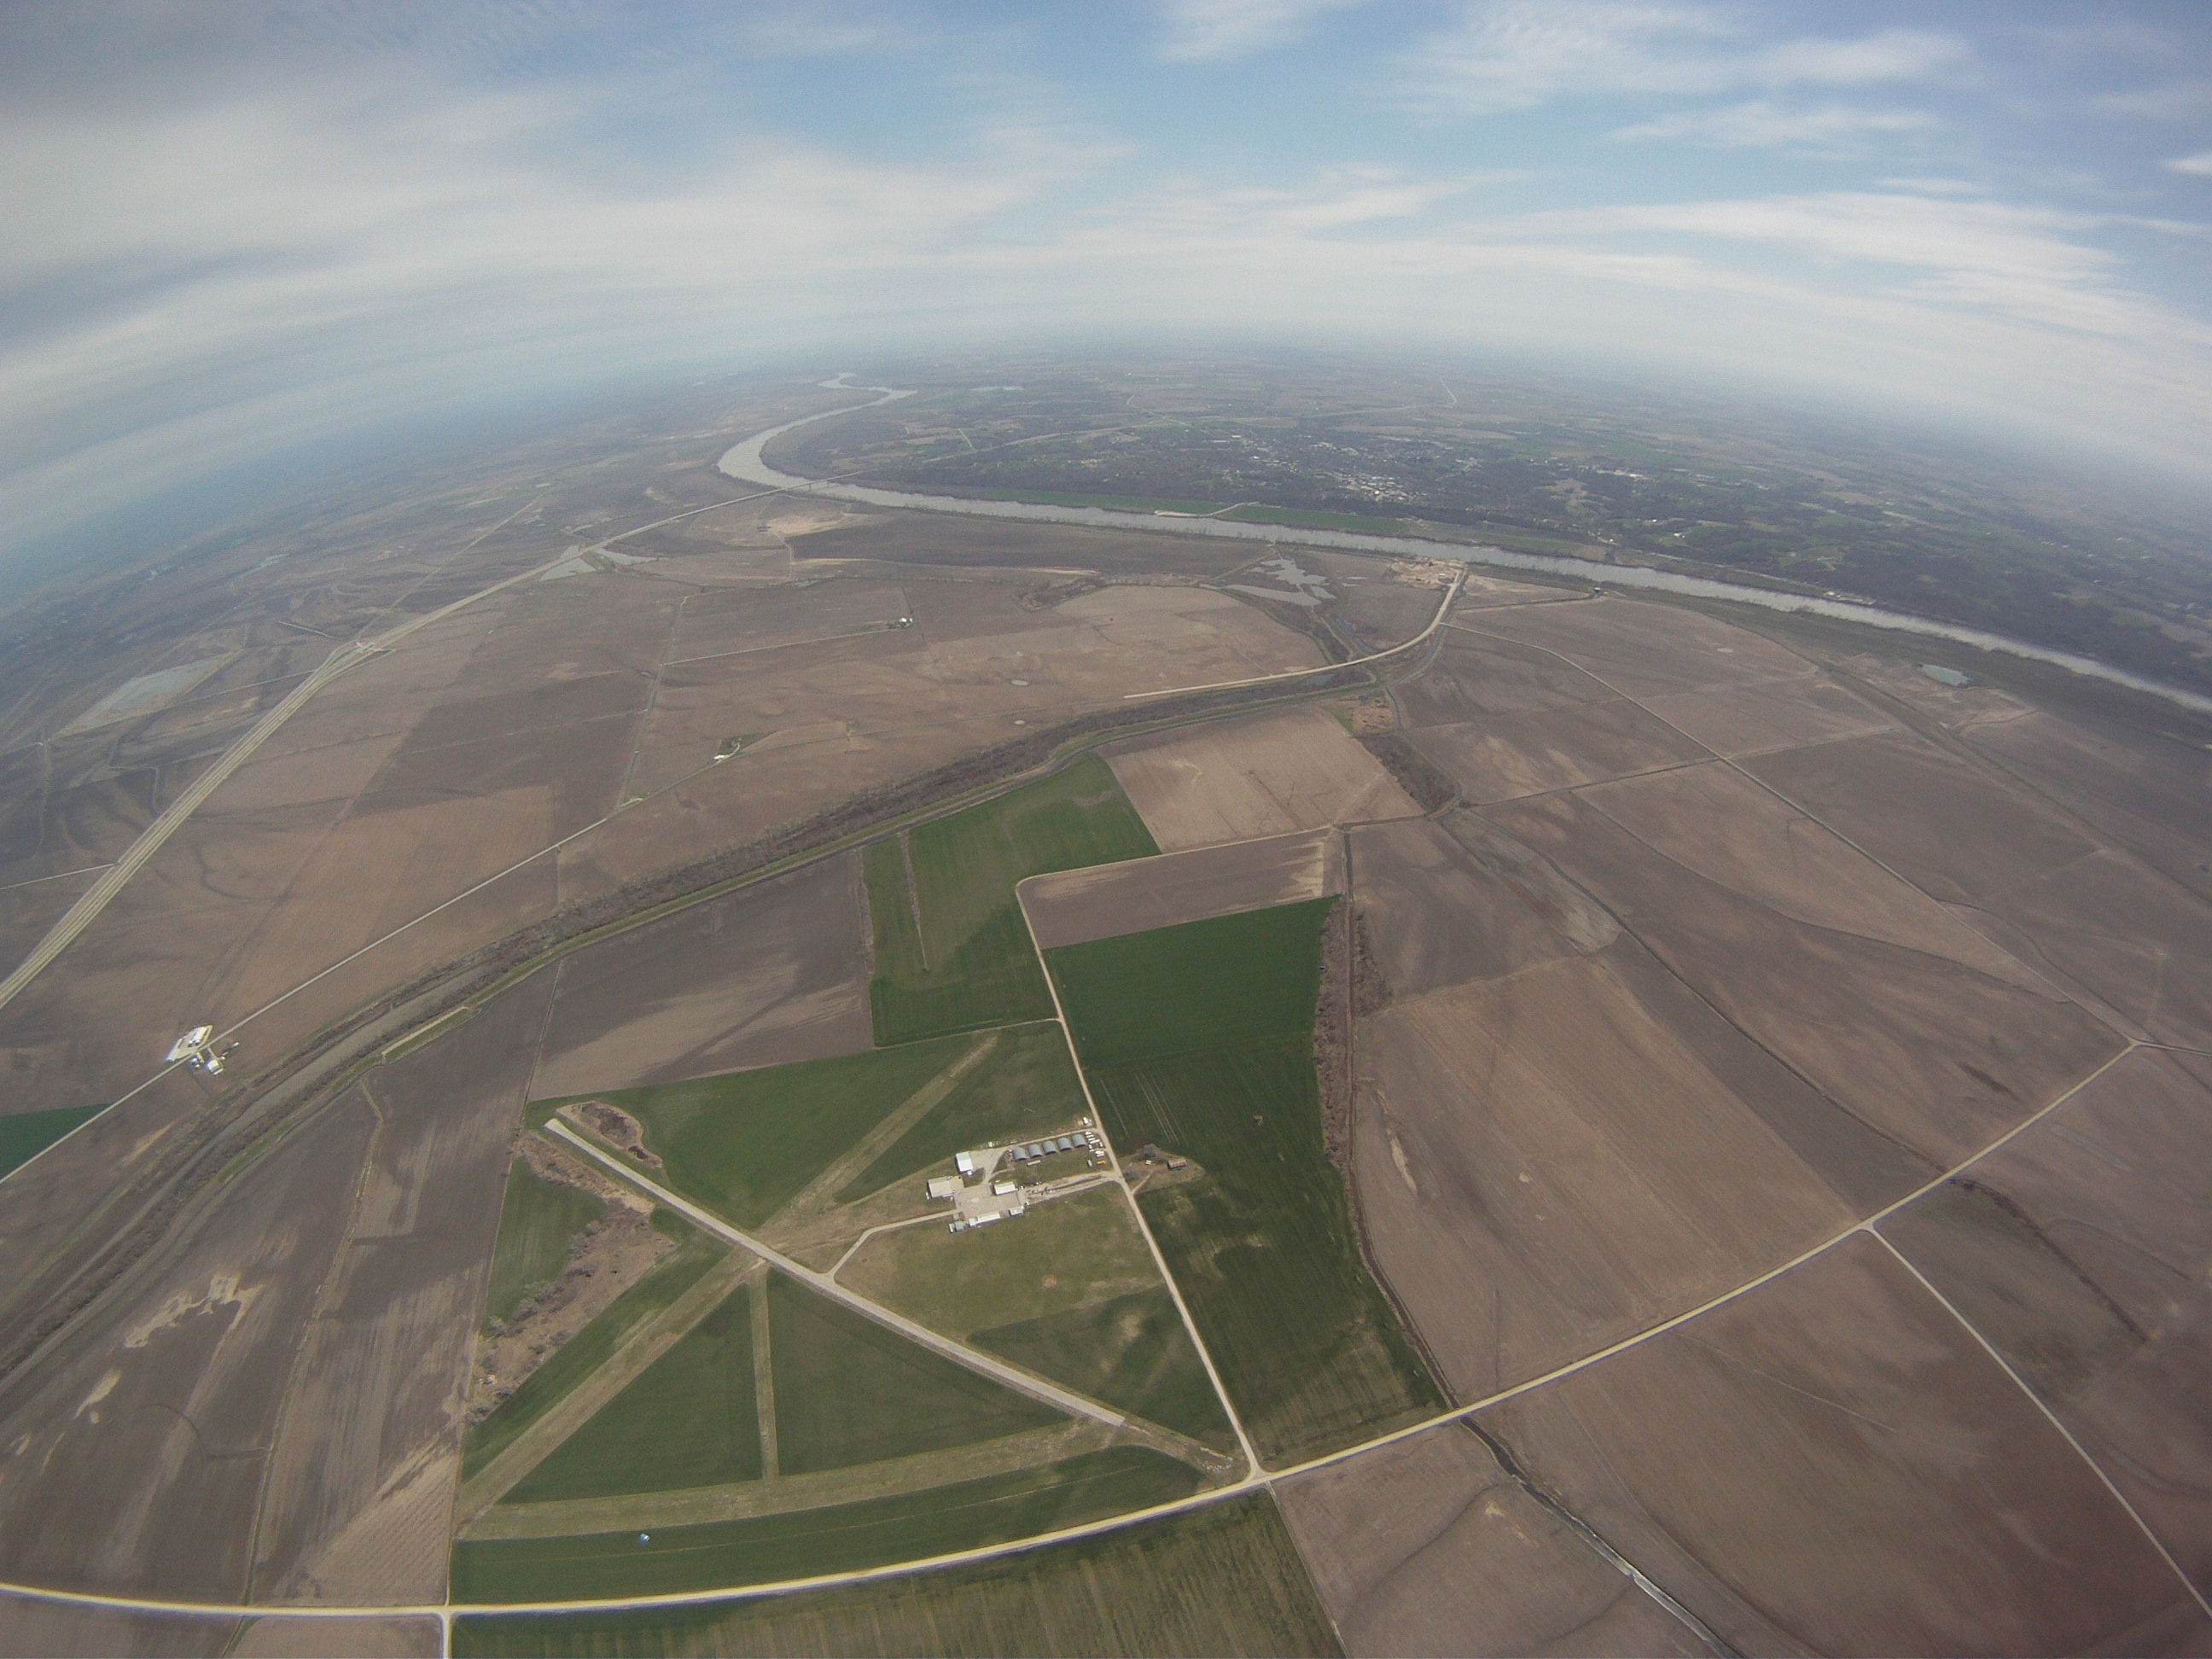
outdoor, wing, group, sky, sport, field, air, adventure, view, flying, recreation, formation, jumping, motion, high, aviation, flight, action, professional, freedom, extreme, altitude, thrill, aerial, skill, plain, activity, height, dive, falling, skydiving, airborne, gliding, danger, risk, active, exciting, parachuting, air sports, parachutist, jumpsuit, bird's eye view, velocity, aerial photography, thrilling, atmosphere of earth, windsports, wes harrison